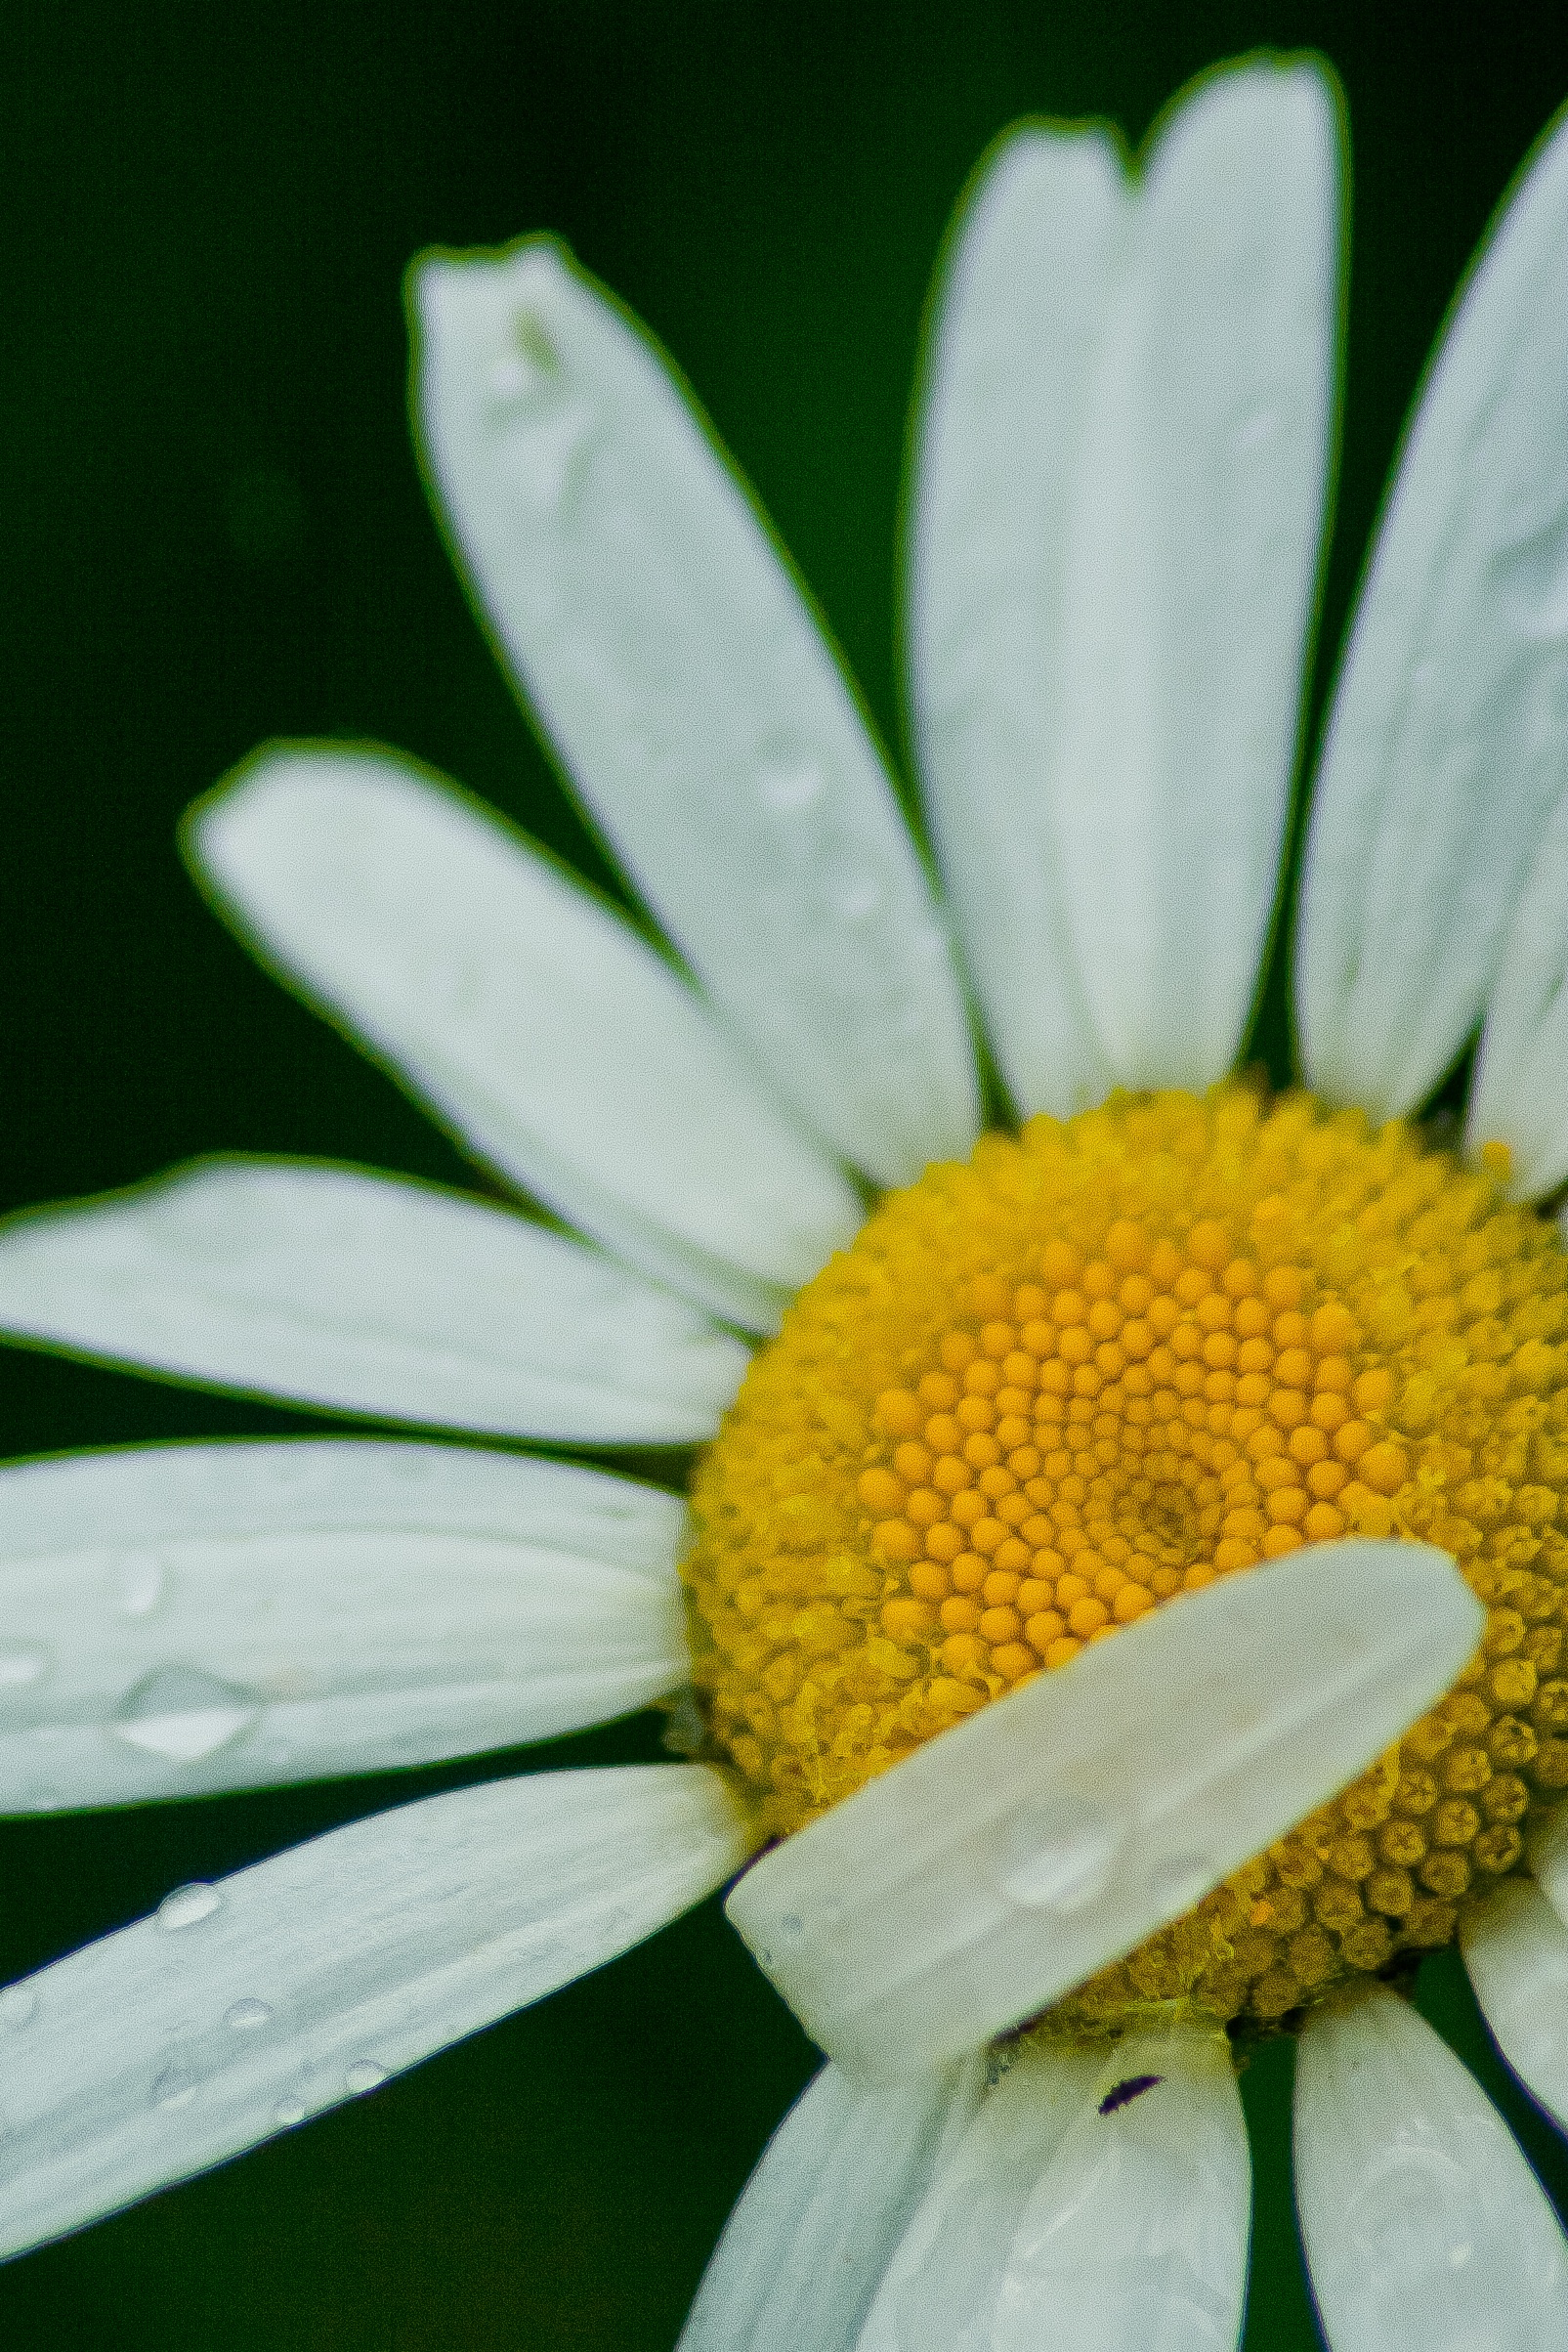
nature, blossom, plant, white, photography, leaf, flower, petal, floral, daisy, green, botany, yellow, flora, wildflower, close up, macro photography, flowering plant, daisy family, leucanthemum vulgare, oxeye daisy, plant stem, land plant